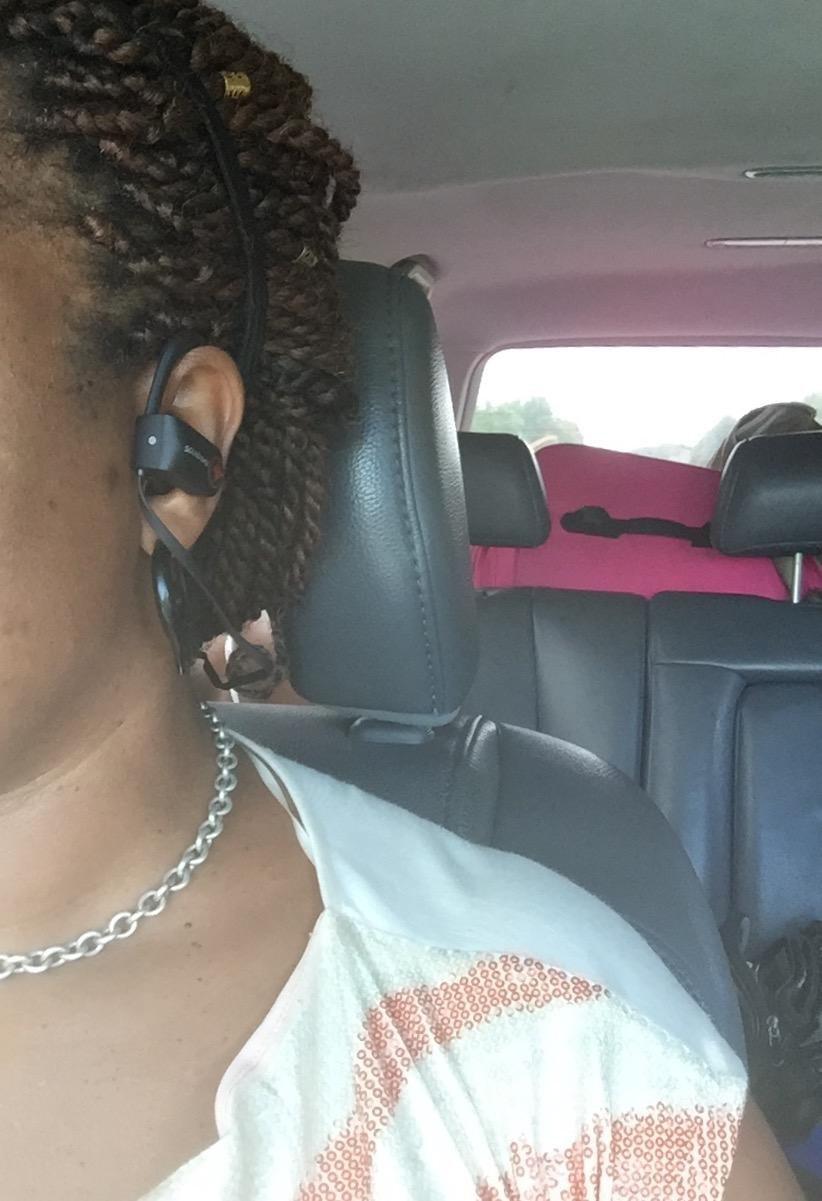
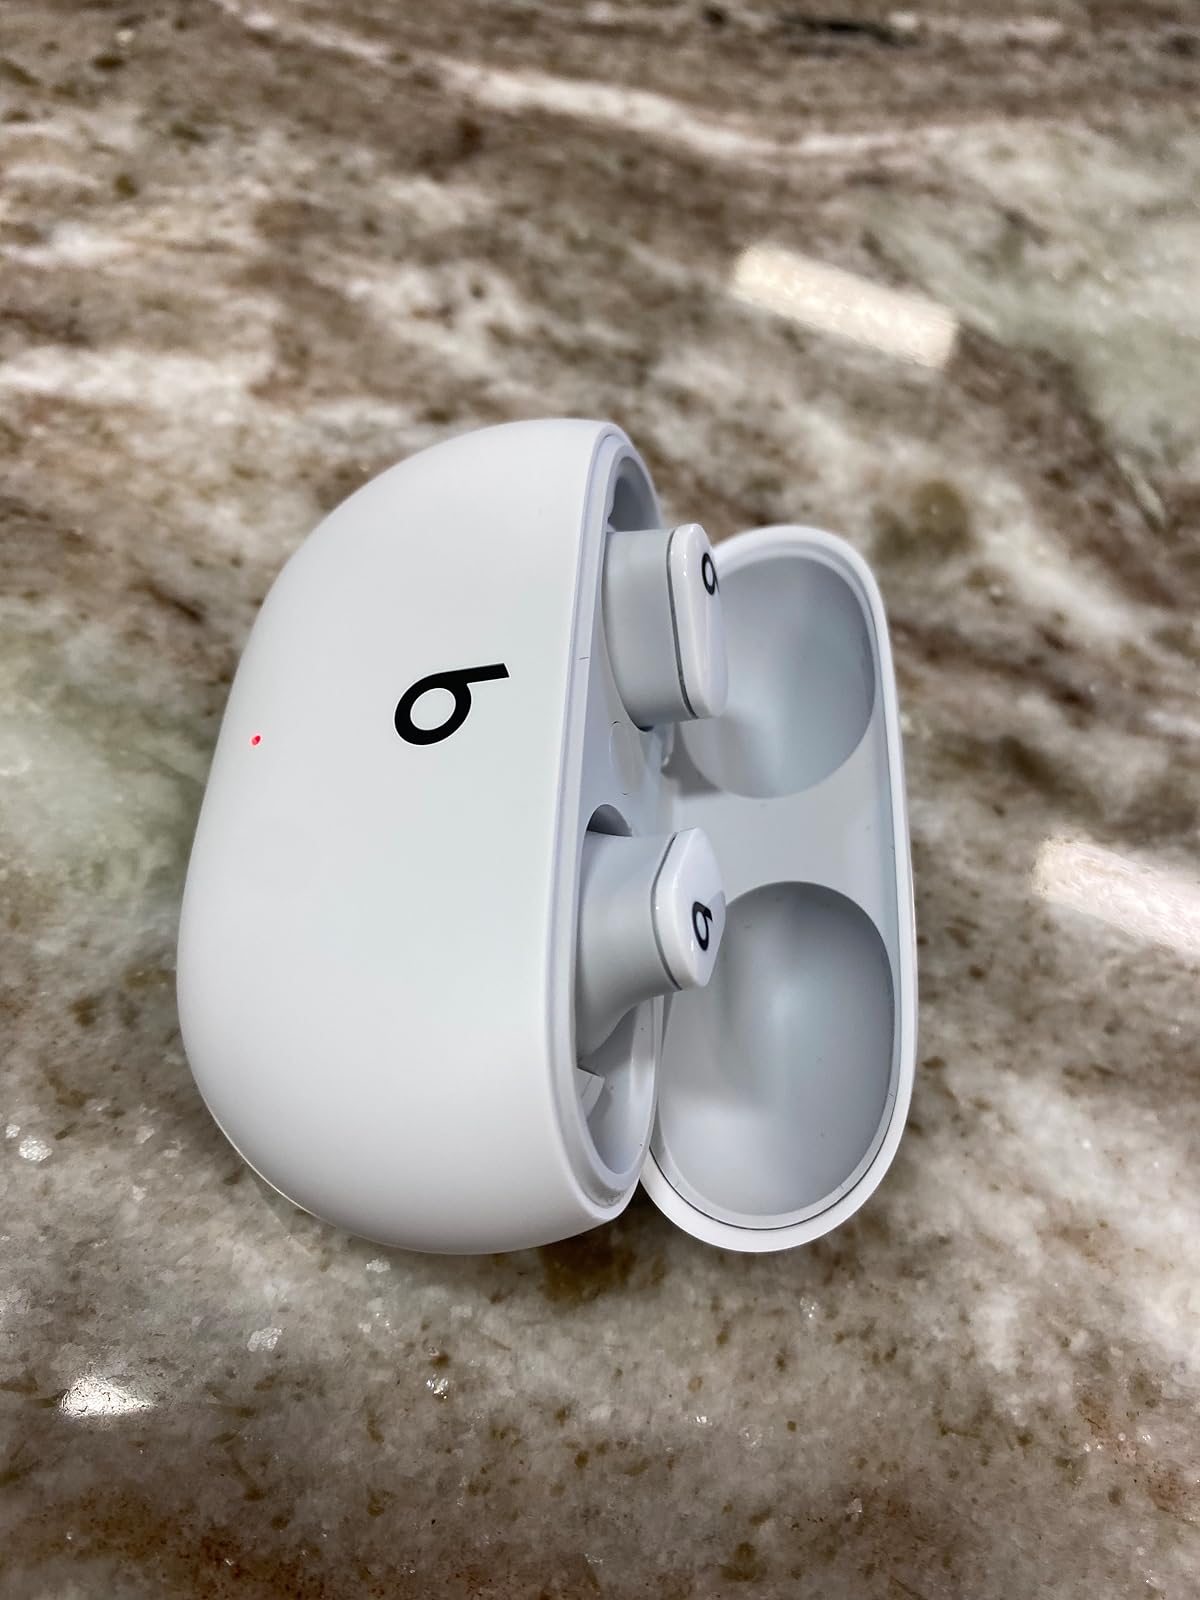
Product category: earbuds
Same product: no